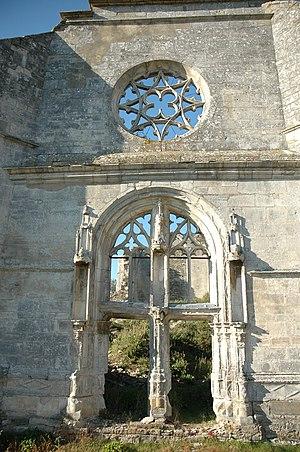
Arthonnay est une commune française située dans le département de l'Yonne, en région Bourgogne-Franche-Comté.
Cet article recense une partie des monuments historiques de l'Yonne, en France.
Plusieurs lieux de culte chrétiens sont dédiés à un saint Valentin.